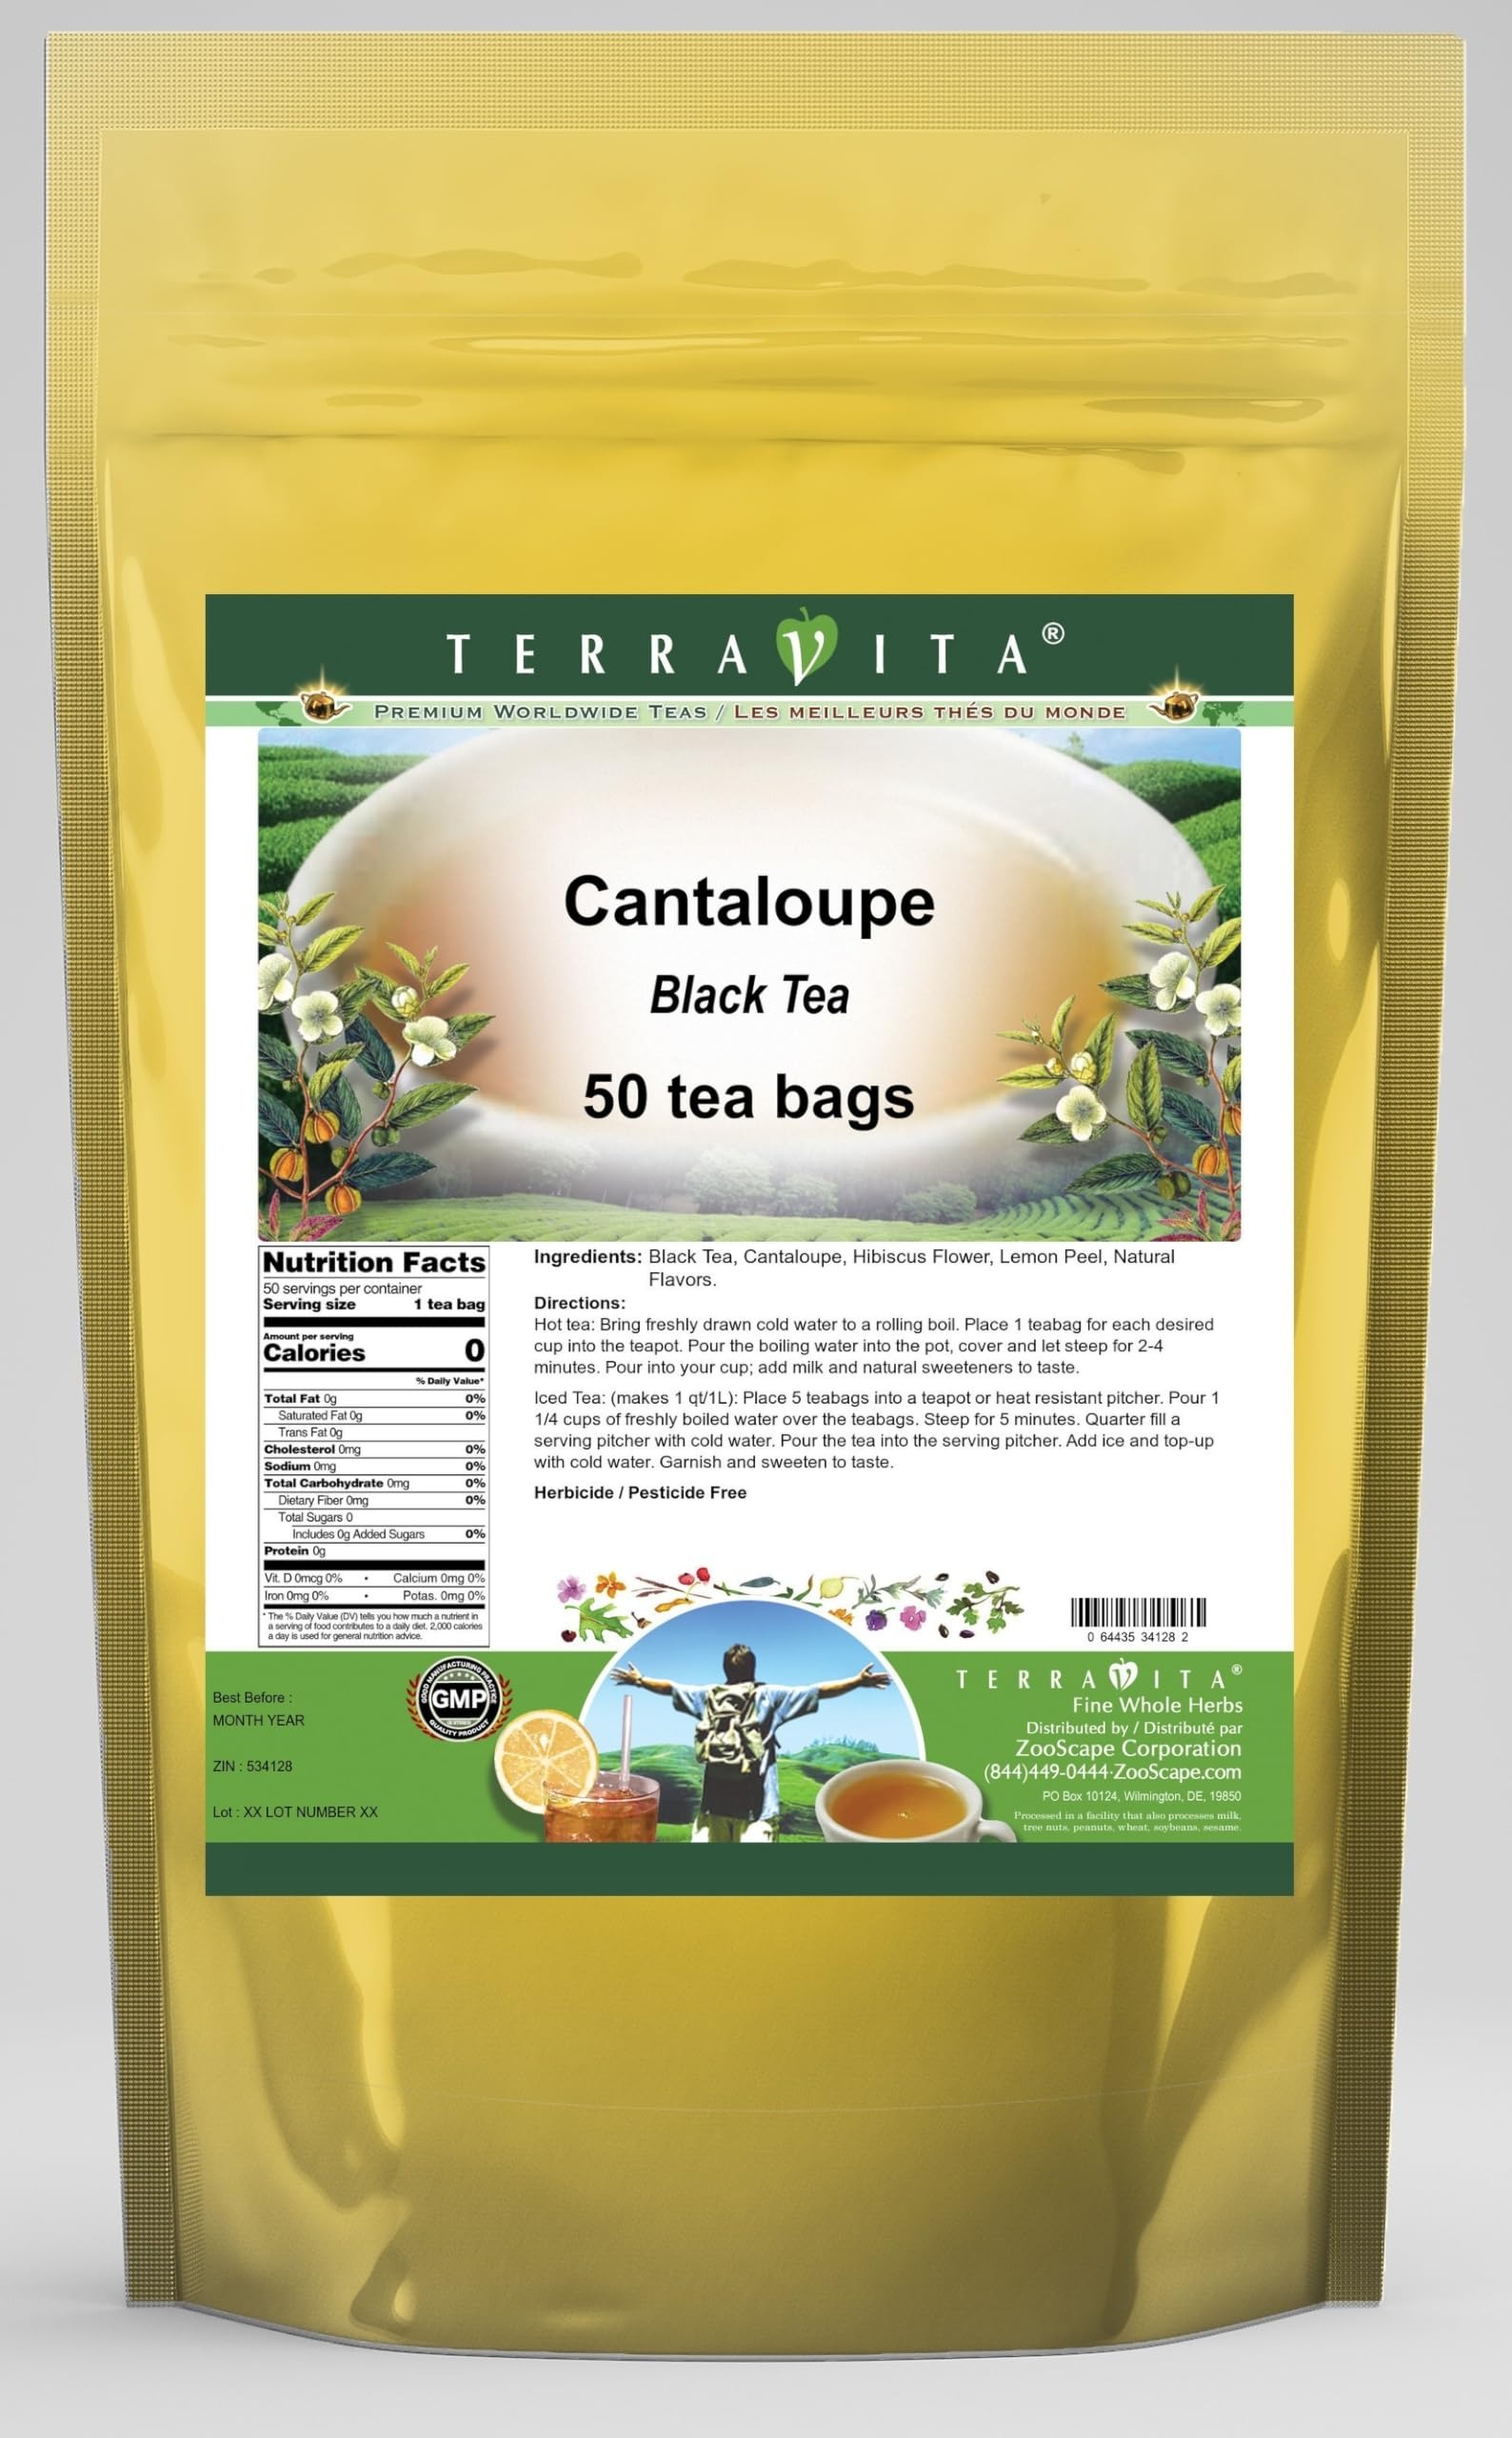
Item Name: Cantaloupe Black Tea (50 tea bags, ZIN: 534128) - 2 Pack
Bullet Point 1: Our Cantaloupe Black Tea is a tasty flavored Black tea with Cantaloupe, Hibiscus Flower and Lemon Peel that has a refreshing taste that will impress you! The unique Cantaloupe taste is delicious! - Ingredients: Black tea, Cantaloupe, Hibiscus Flower, Lemon Peel and Natural Cantaloupe Flavor.
Bullet Point 2: No fillers.
Bullet Point 3: Manufacturer: TerraVita
Bullet Point 4: Size: 50 tea bags
Bullet Point 5: Black Tea Bags - Packed in a convenient upright pouch!
Product Description: Our Cantaloupe Black Tea is a tasty flavored Black tea with Cantaloupe, Hibiscus Flower and Lemon Peel that has a refreshing taste that will impress you! The unique Cantaloupe taste is delicious! - Ingredients: Black tea, Cantaloupe, Hibiscus Flower, Lemon Peel and Natural Cantaloupe Flavor. - Hot tea brewing method: Bring freshly drawn cold water to a rolling boil. Place 1 teabag for each desired cup into the teapot. Pour the boiling water into the pot, cover and let steep for 2-4 minutes. Pour into your cup; add milk and natural sweeteners to taste. - Iced tea brewing method: (to make 1 liter/quart): Place 5 teabags into a teapot or heat resistant pitcher. Pour 1 1/4 cups of freshly boiled water over the teabags. Steep for 5 minutes. Quarter fill a serving pitcher with cold water. Pour the tea into the serving pitcher. Add ice and top-up with cold water. Garnish and sweeten to taste. - TerraVita is an exclusive line of premium-quality, natural source products that use only the finest, purest and most potent ingredients found around the world. TerraVita is hallmarked by the highest possible standards of purity, potency, stability and freshness. All of our products are prepared with the highest elements of quality control, from raw materials through the entire manufacturing process, up to and including the moment that the bottles or bags are sealed for freshness and shipped out to you. Our highest possible standards are certified by independent laboratories and backed by our personal guarantee. - TerraVita exists to meet and ensure your family's health and wellness without the harmful effects of chemicals and health products. We strive to make all of our products affordable and reliable and are constantly searching the market to maintain our affordability and to look fo
Value: 100.0
Unit: Count

Price: 53.01